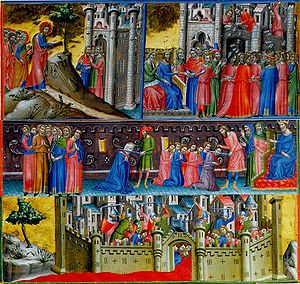
Korstog
Øverst: Jesus i Jerusalem, templet ødelægges. Midten: Halshugning af jøder. Nederst: Jerusalem indtages. Billedet er påbegynt i England ca 1200 og ferdigstillet i Spanien i 1300-tallet.
Korstog er en serie felttog pågående fra 1096 til 1291. De fleste var godkendt af paven, og kan ses som modtræk til flere århundreders islamisk ekspansion. De fleste havde som mål at sikre kristen kontrol over Det hellige land, som var under muslimsk kontrol.